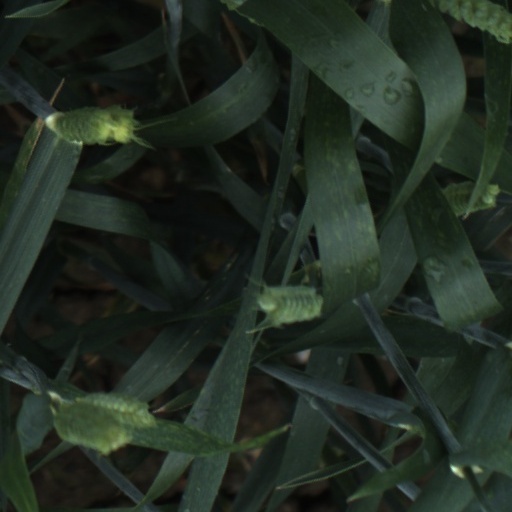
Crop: wheat